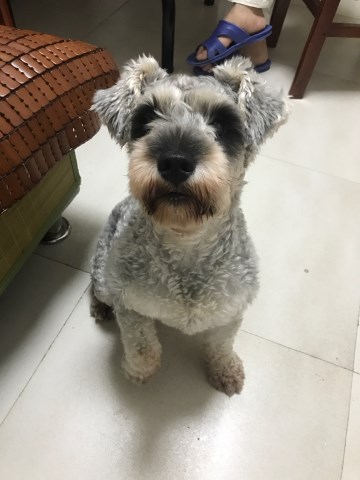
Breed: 2342-n000102-miniature_schnauzer